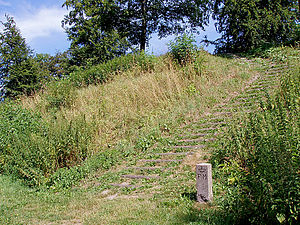
Bygholm
Det høje voldsted i parken
Bygholm, ', er en herregård i Horsens, Nim Herred, Jylland, Danmark. Voldsted i parken, hvor den oprindelige borg har ligget. Image taken by me user:Nico-DK / Nils Jepsen
Bygholm er en hovedgård i Horsens Klostersogn, Nim Herred.